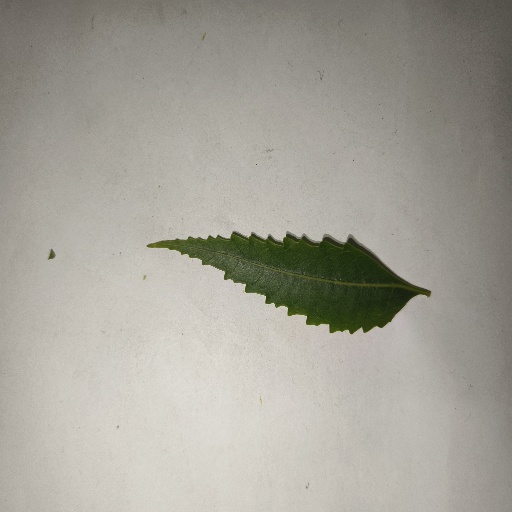
Species: Neem
Leaf condition: Healthy Leaf